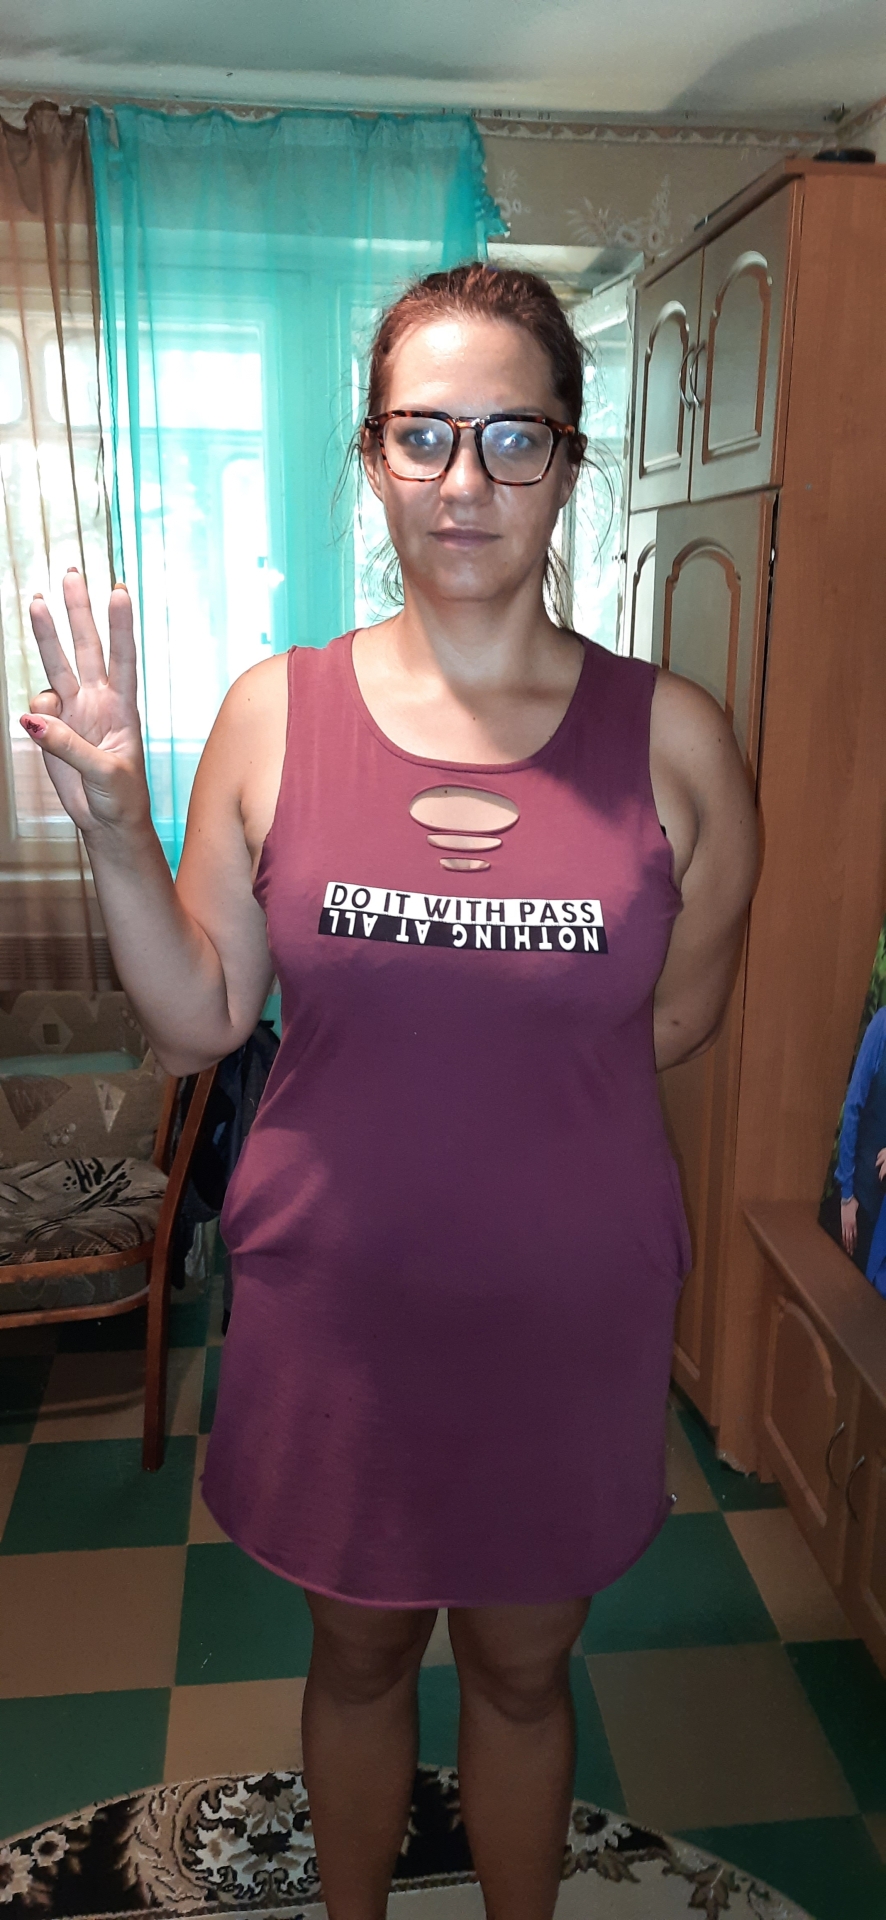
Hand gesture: three